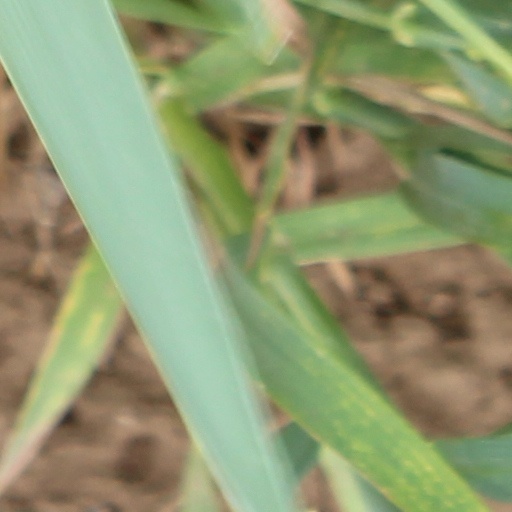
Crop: wheat